Barre granite

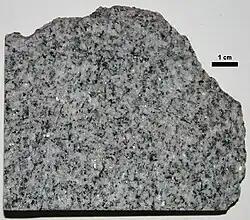
Barre granite

Barre granite /ˈbæri/ is a Devonian granite pluton near the town of Barre in Washington County, Vermont. Richardson described it as a "fine granite, composed of quartz, feldspar, and mica. The mica is both muscovite and biotite." It intrudes into the Waits River Formation.